Battle of Dumlupınar

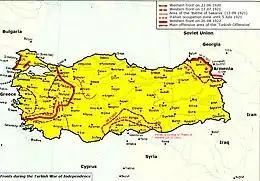
Map showing the situation on the western front on the eve of the Turkish Offensive on 26 August 1922.

The Turkish attack opened in the night of 25–26 August 1922, when the Turkish V Cavalry Corps passed through the Kirka gorge behind the Greek lines. The gorge was guarded by a patrolling Greek rifle company, which was easily overrun by the advancing Turkish cavalry. The Turkish cavalry proceeded to cut the Greek telegraph lines and the railway line (by 18:00 hours on 26 August both had been cut), thus seriously hampering communications between Smyrna and Kara Hisâr.